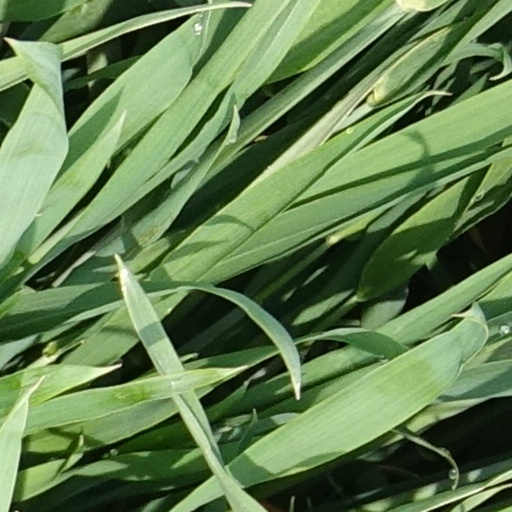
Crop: wheat